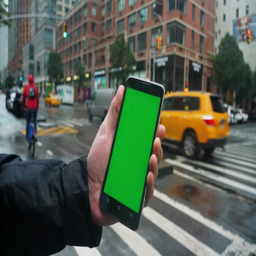
a man holds a green screen smartphone on a rainy day .